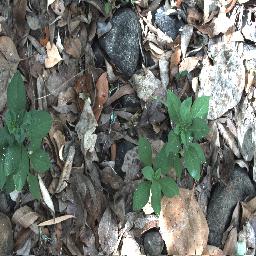
Label: negative